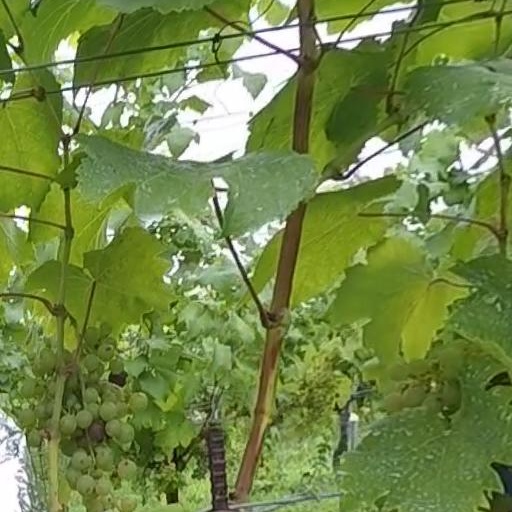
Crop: grape